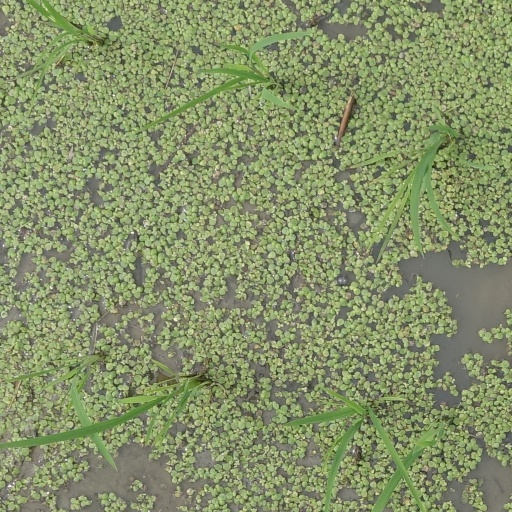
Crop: rice